Northern Territories Alcohol Labels Study

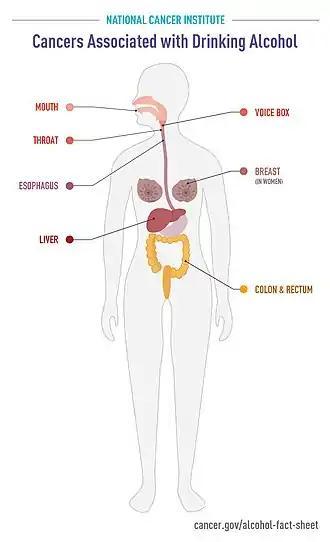
American government infographic

The researchers thought that past alcohol warning labels had not been very well-designed. They designed the labels used in the study to have bright, attention-getting colours, clear messages, and a "large enough font size to be actually readable". All of these factors have been shown, in lab and online studies, to make labels more effective. Three labels were planned to rotate, as this has been found to make other warning labels more noticeable than always using the same label. The number of rotating labels was later reduced to two by industry intervention. The yellow central background and red borders were intended to make them stand out in contrast to any container. Label design work lasted four years, according to Tim Stockwell, a researcher working on the study. Before the study started, consumers were surveyed, and strongly approved of putting more information on alcohol containers. Preparatory lab studies with local volunteers were used to choose the content for the labels, so that they would contain the information consumers wanted to know.